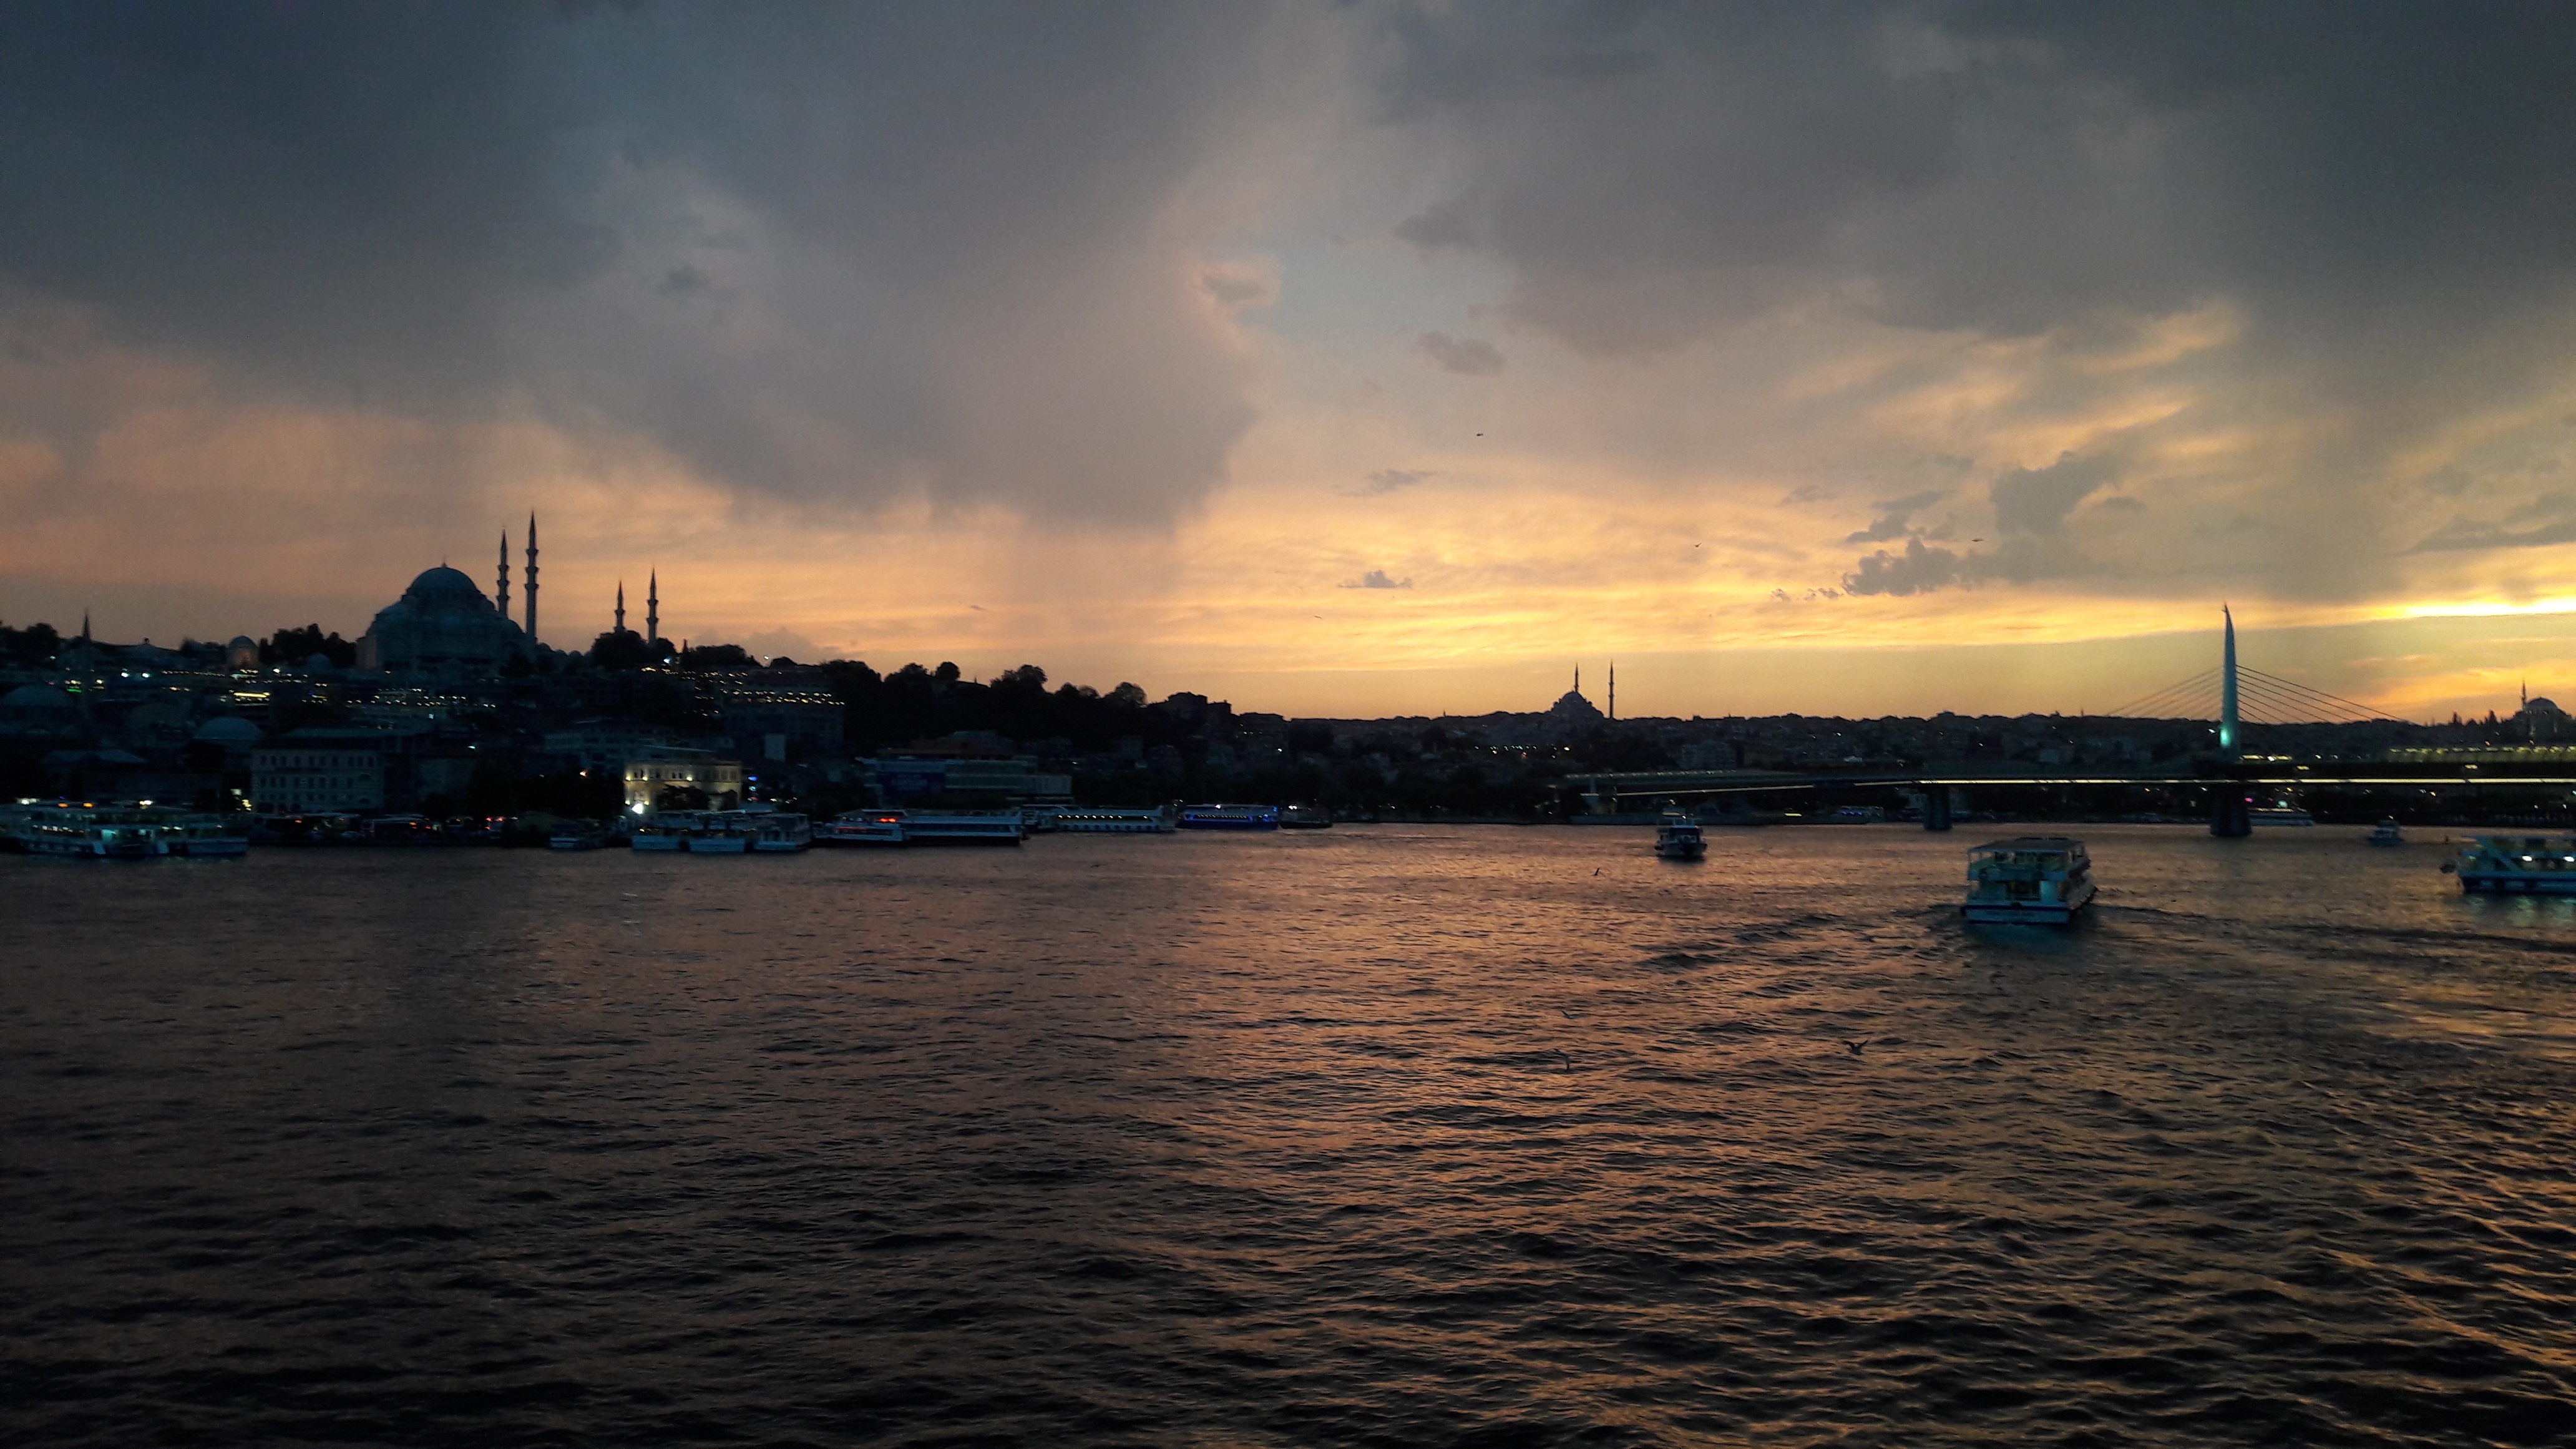
sea, ocean, horizon, cloud, sky, sunrise, sunset, sunlight, morning, wave, dawn, river, cityscape, dusk, evening, reflection, vehicle, bay, harbor, turkey, istanbul, galata, afterglow